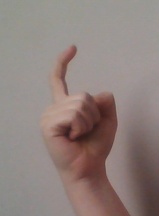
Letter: ra